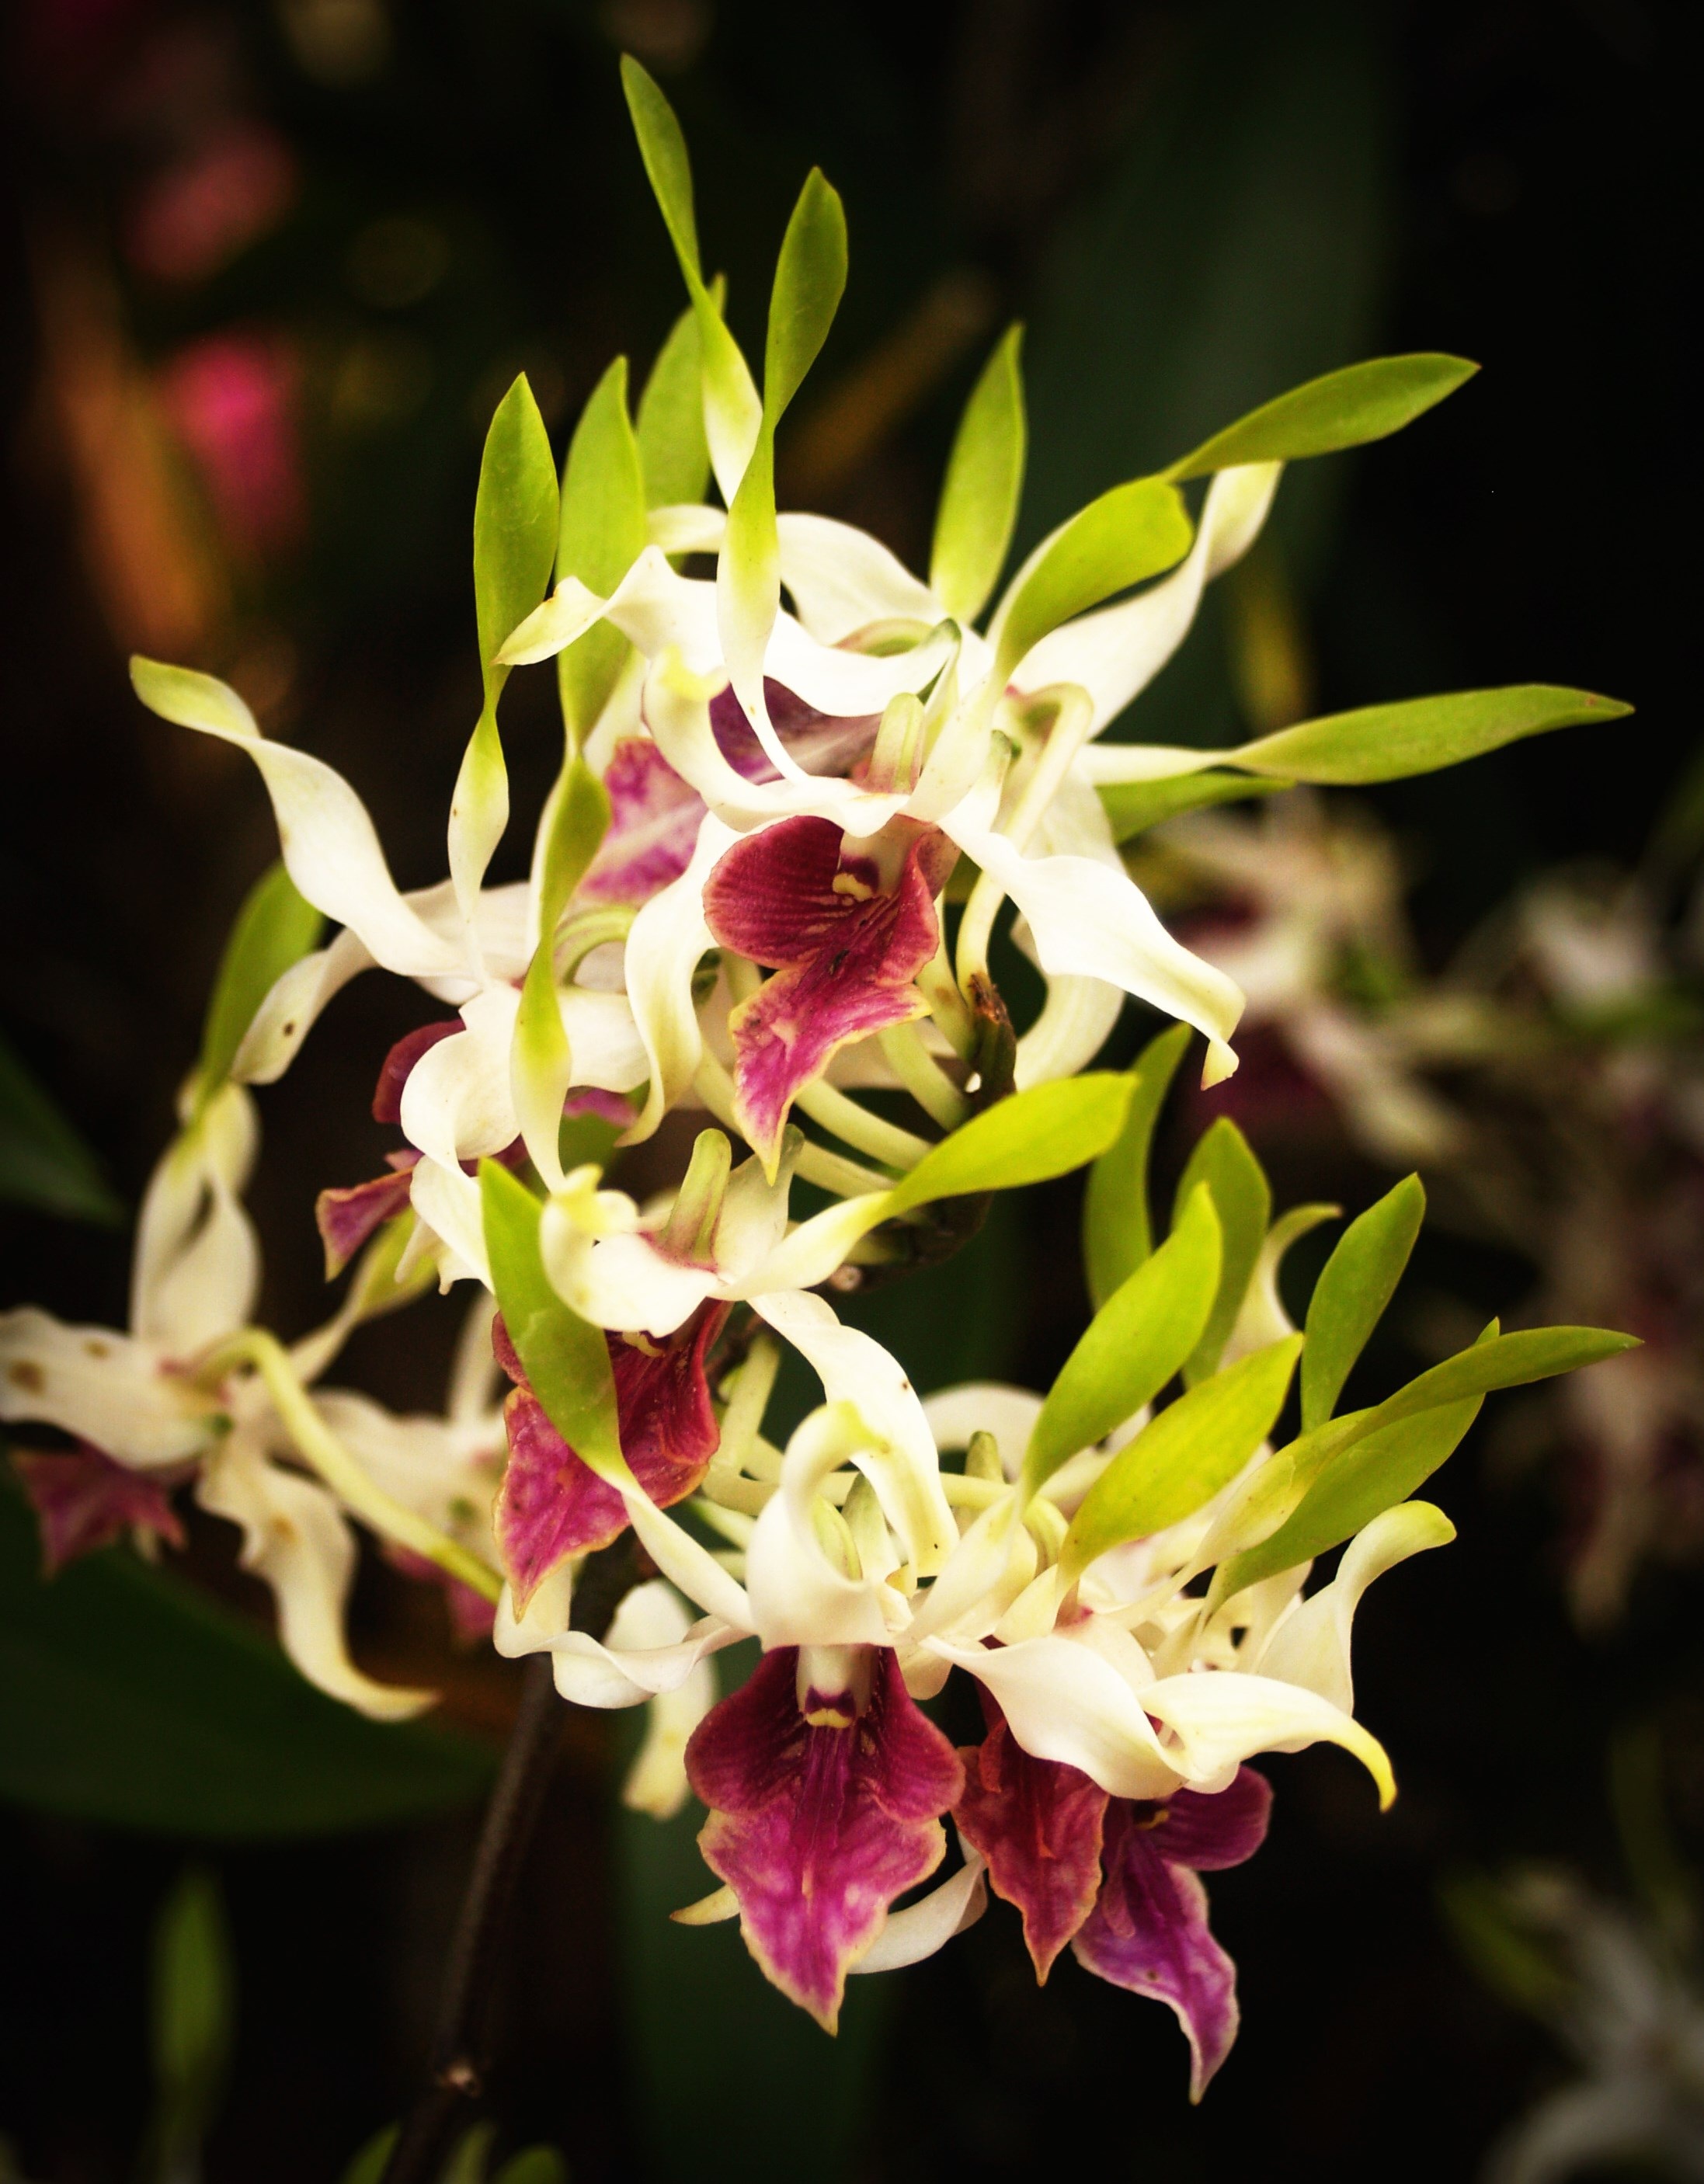
nature, blossom, growth, plant, white, flower, bloom, isolated, green, red, collection, tropical, natural, fresh, botany, set, colorful, yellow, pink, flora, orchid, wildflower, bright, collage, beauty, montage, vibrant, floristry, selection, macro photography, variation, flowering plant, cattleya, epidendrum, dendrobium, land plant, moth orchid, christmas orchid, cattleya labiata